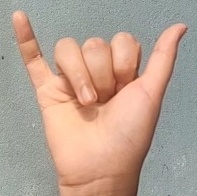
ASL sign: Y